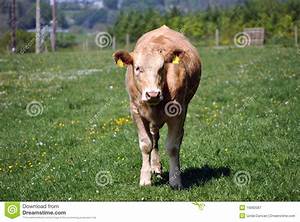
Label: mucca